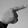
ASL letter: G